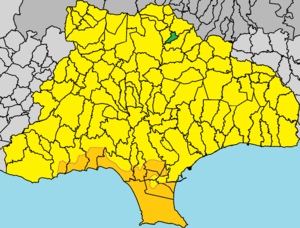
Káto Mýlos est un village de Chypre de plus de 50 habitants.